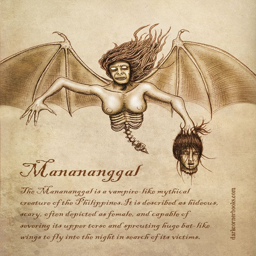
never separate the top and bottom of the vampire , that is what it needs to grow the wings .